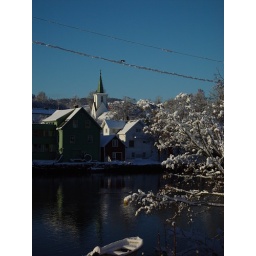
view from my house in norway.. few years ago :) the river was 10 meters from the house :)